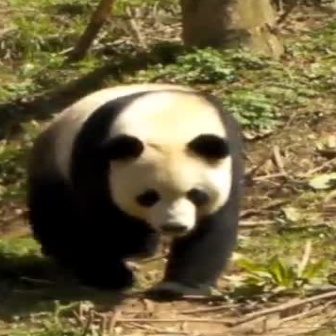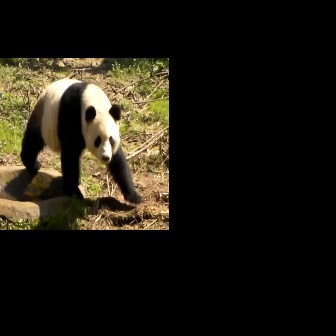
  Please identify the target specified by the bounding box [23,81,242,300] in the first image and locate it in the second image. Return the coordinates in [x_min,y_min,x_max,y_max] format.
Answer: [20,78,144,203]